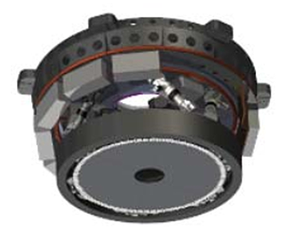
E-ELT-M4--mirror 2.4-m Flat Segmented (6 petals) Adaptive + Position Control
Le Télescope géant européen, en anglais Extremely Large Telescope, est un télescope terrestre, faisant partie de la série des trois télescopes géants en cours de construction, qui doit être inauguré en 2025. Construit par l'Observatoire européen austral il doit permettre des avancées majeures dans le domaine de l'astronomie grâce à son miroir primaire d'un diamètre de 39 mètres.